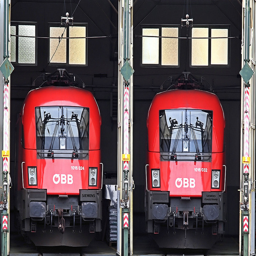
Two red trains sitting inside of a garage.
Two red trains in a train station with the doors open.
Two matching red trolleys in a garage area.
Two identical vehicles in garage stalls right next to each other.
A couple of buses in a large building.